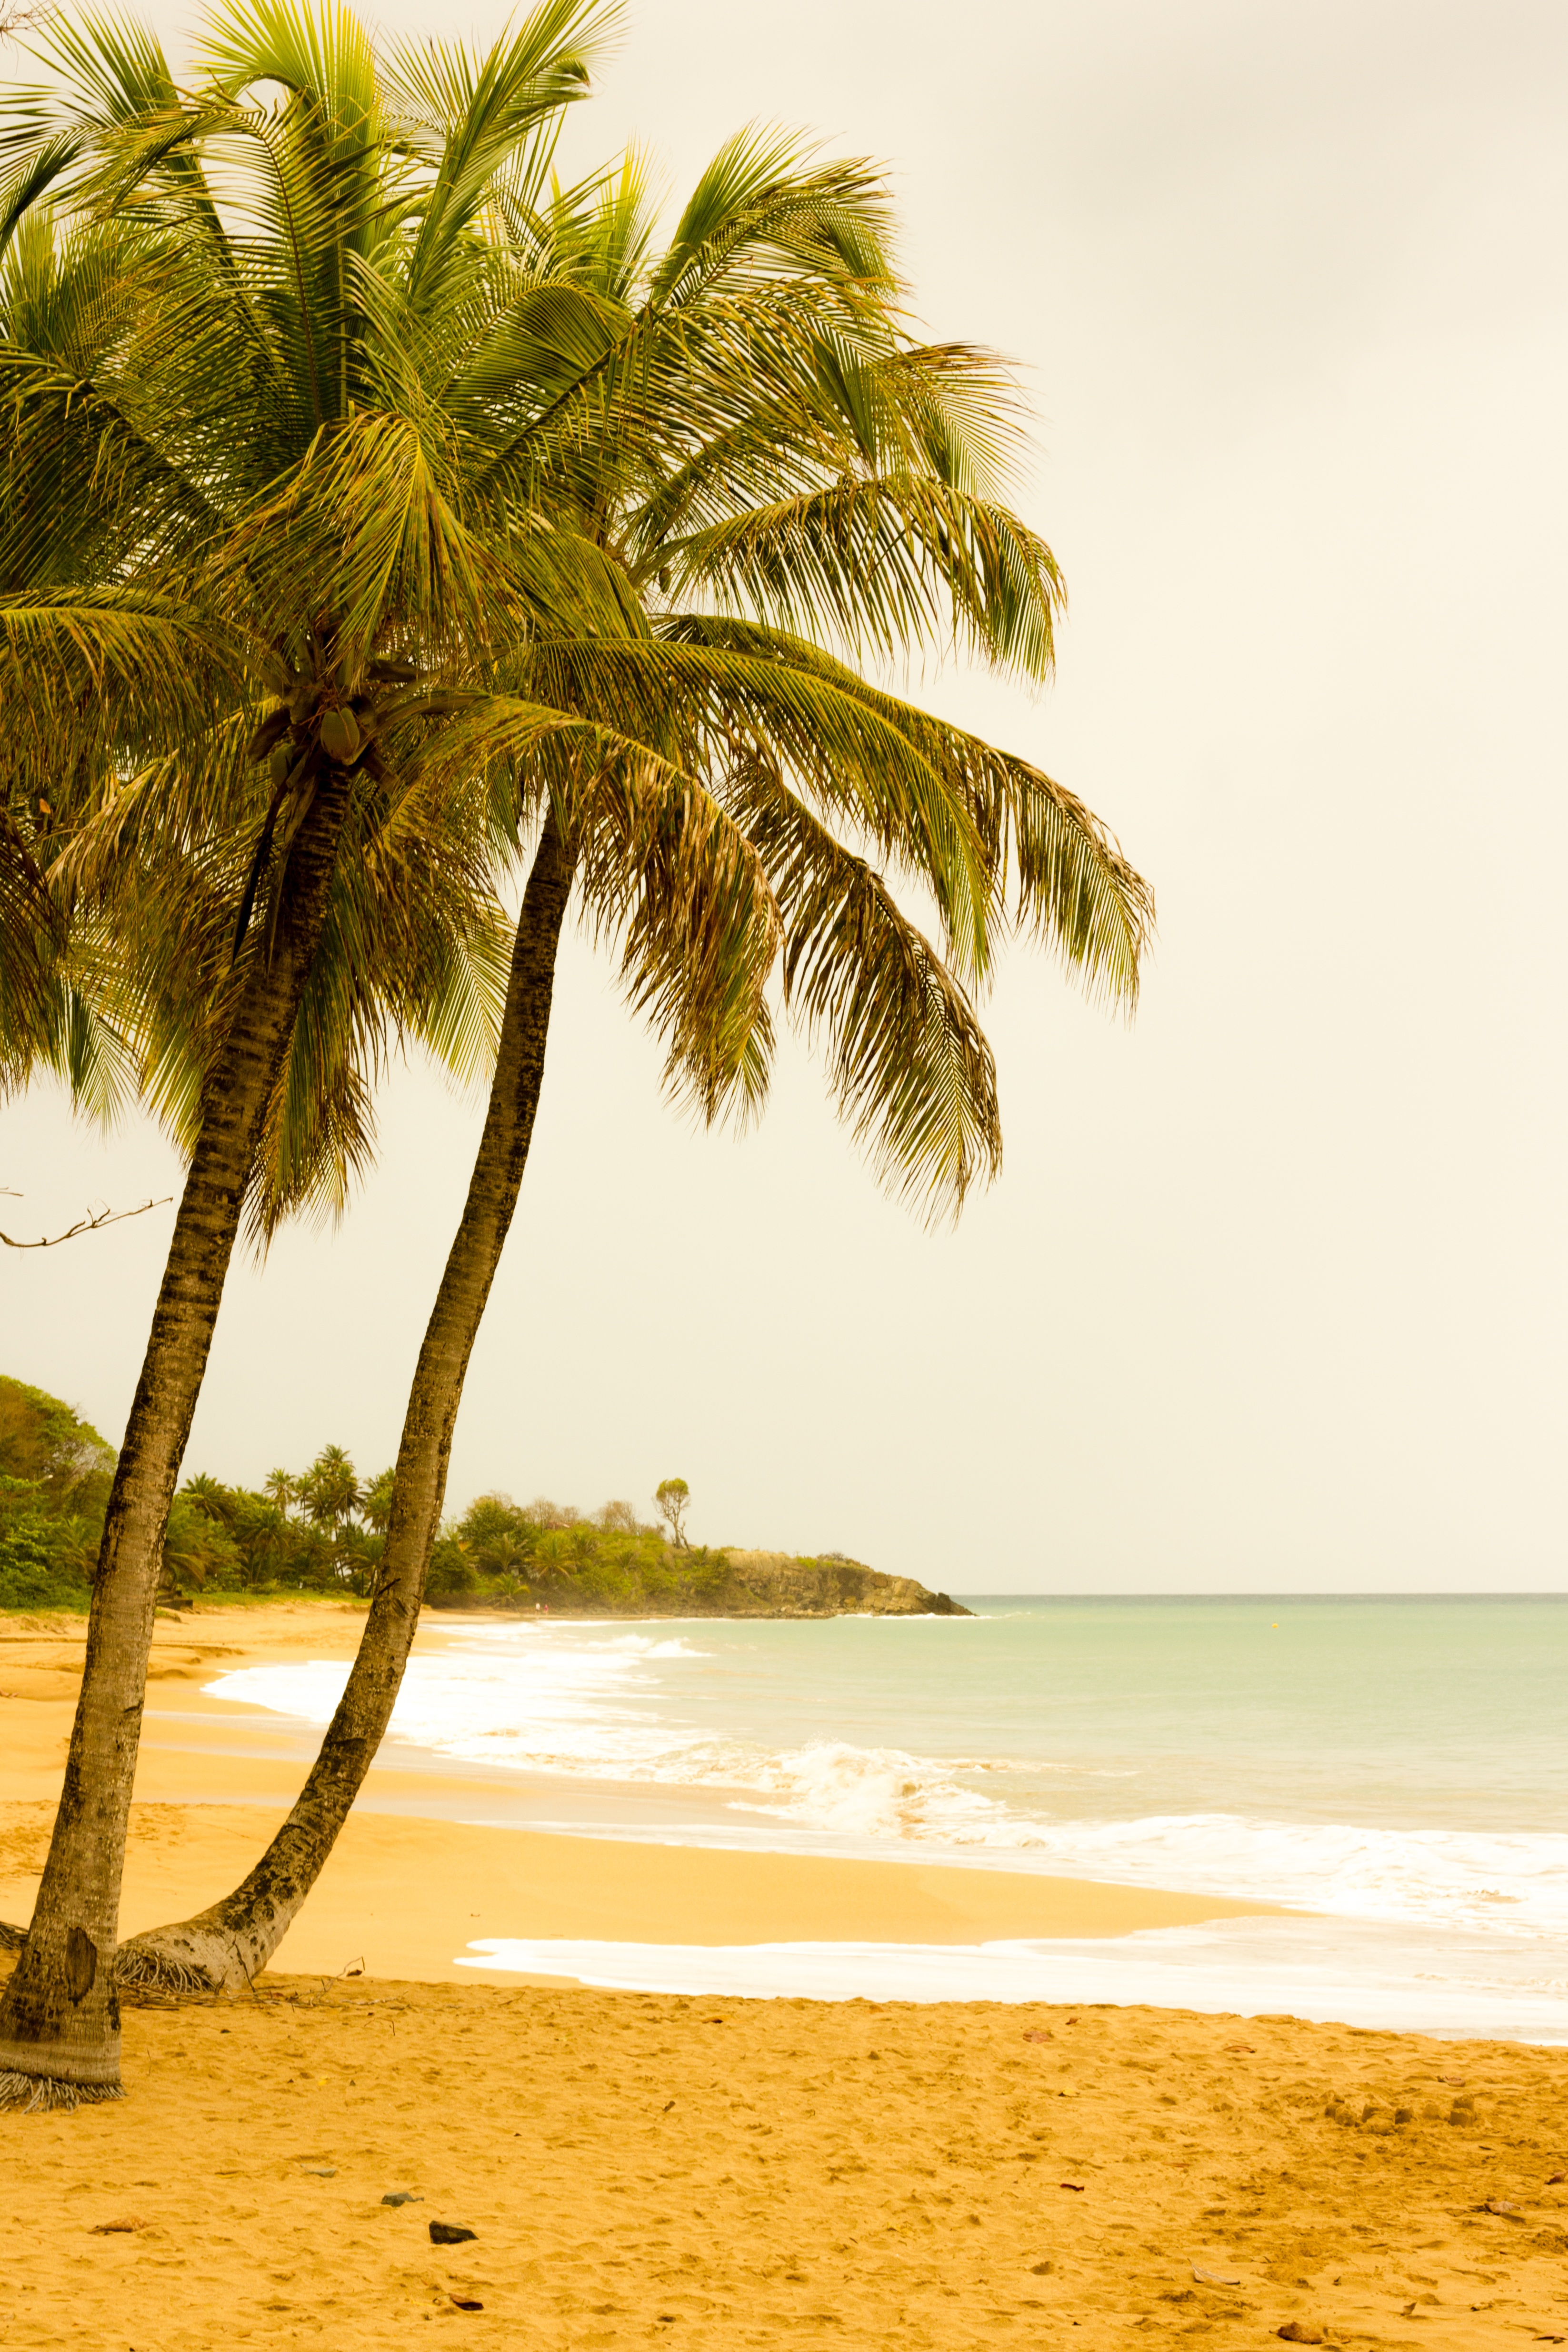
beach, sea, coast, tree, sand, ocean, plant, sunset, sunlight, shore, vacation, palm, body of water, tropics, flowering plant, guadeloupe, woody plant, arecales, palm family